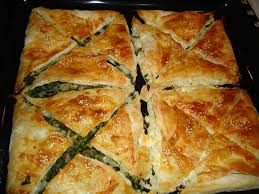
Yemek: borek